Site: brandenburg
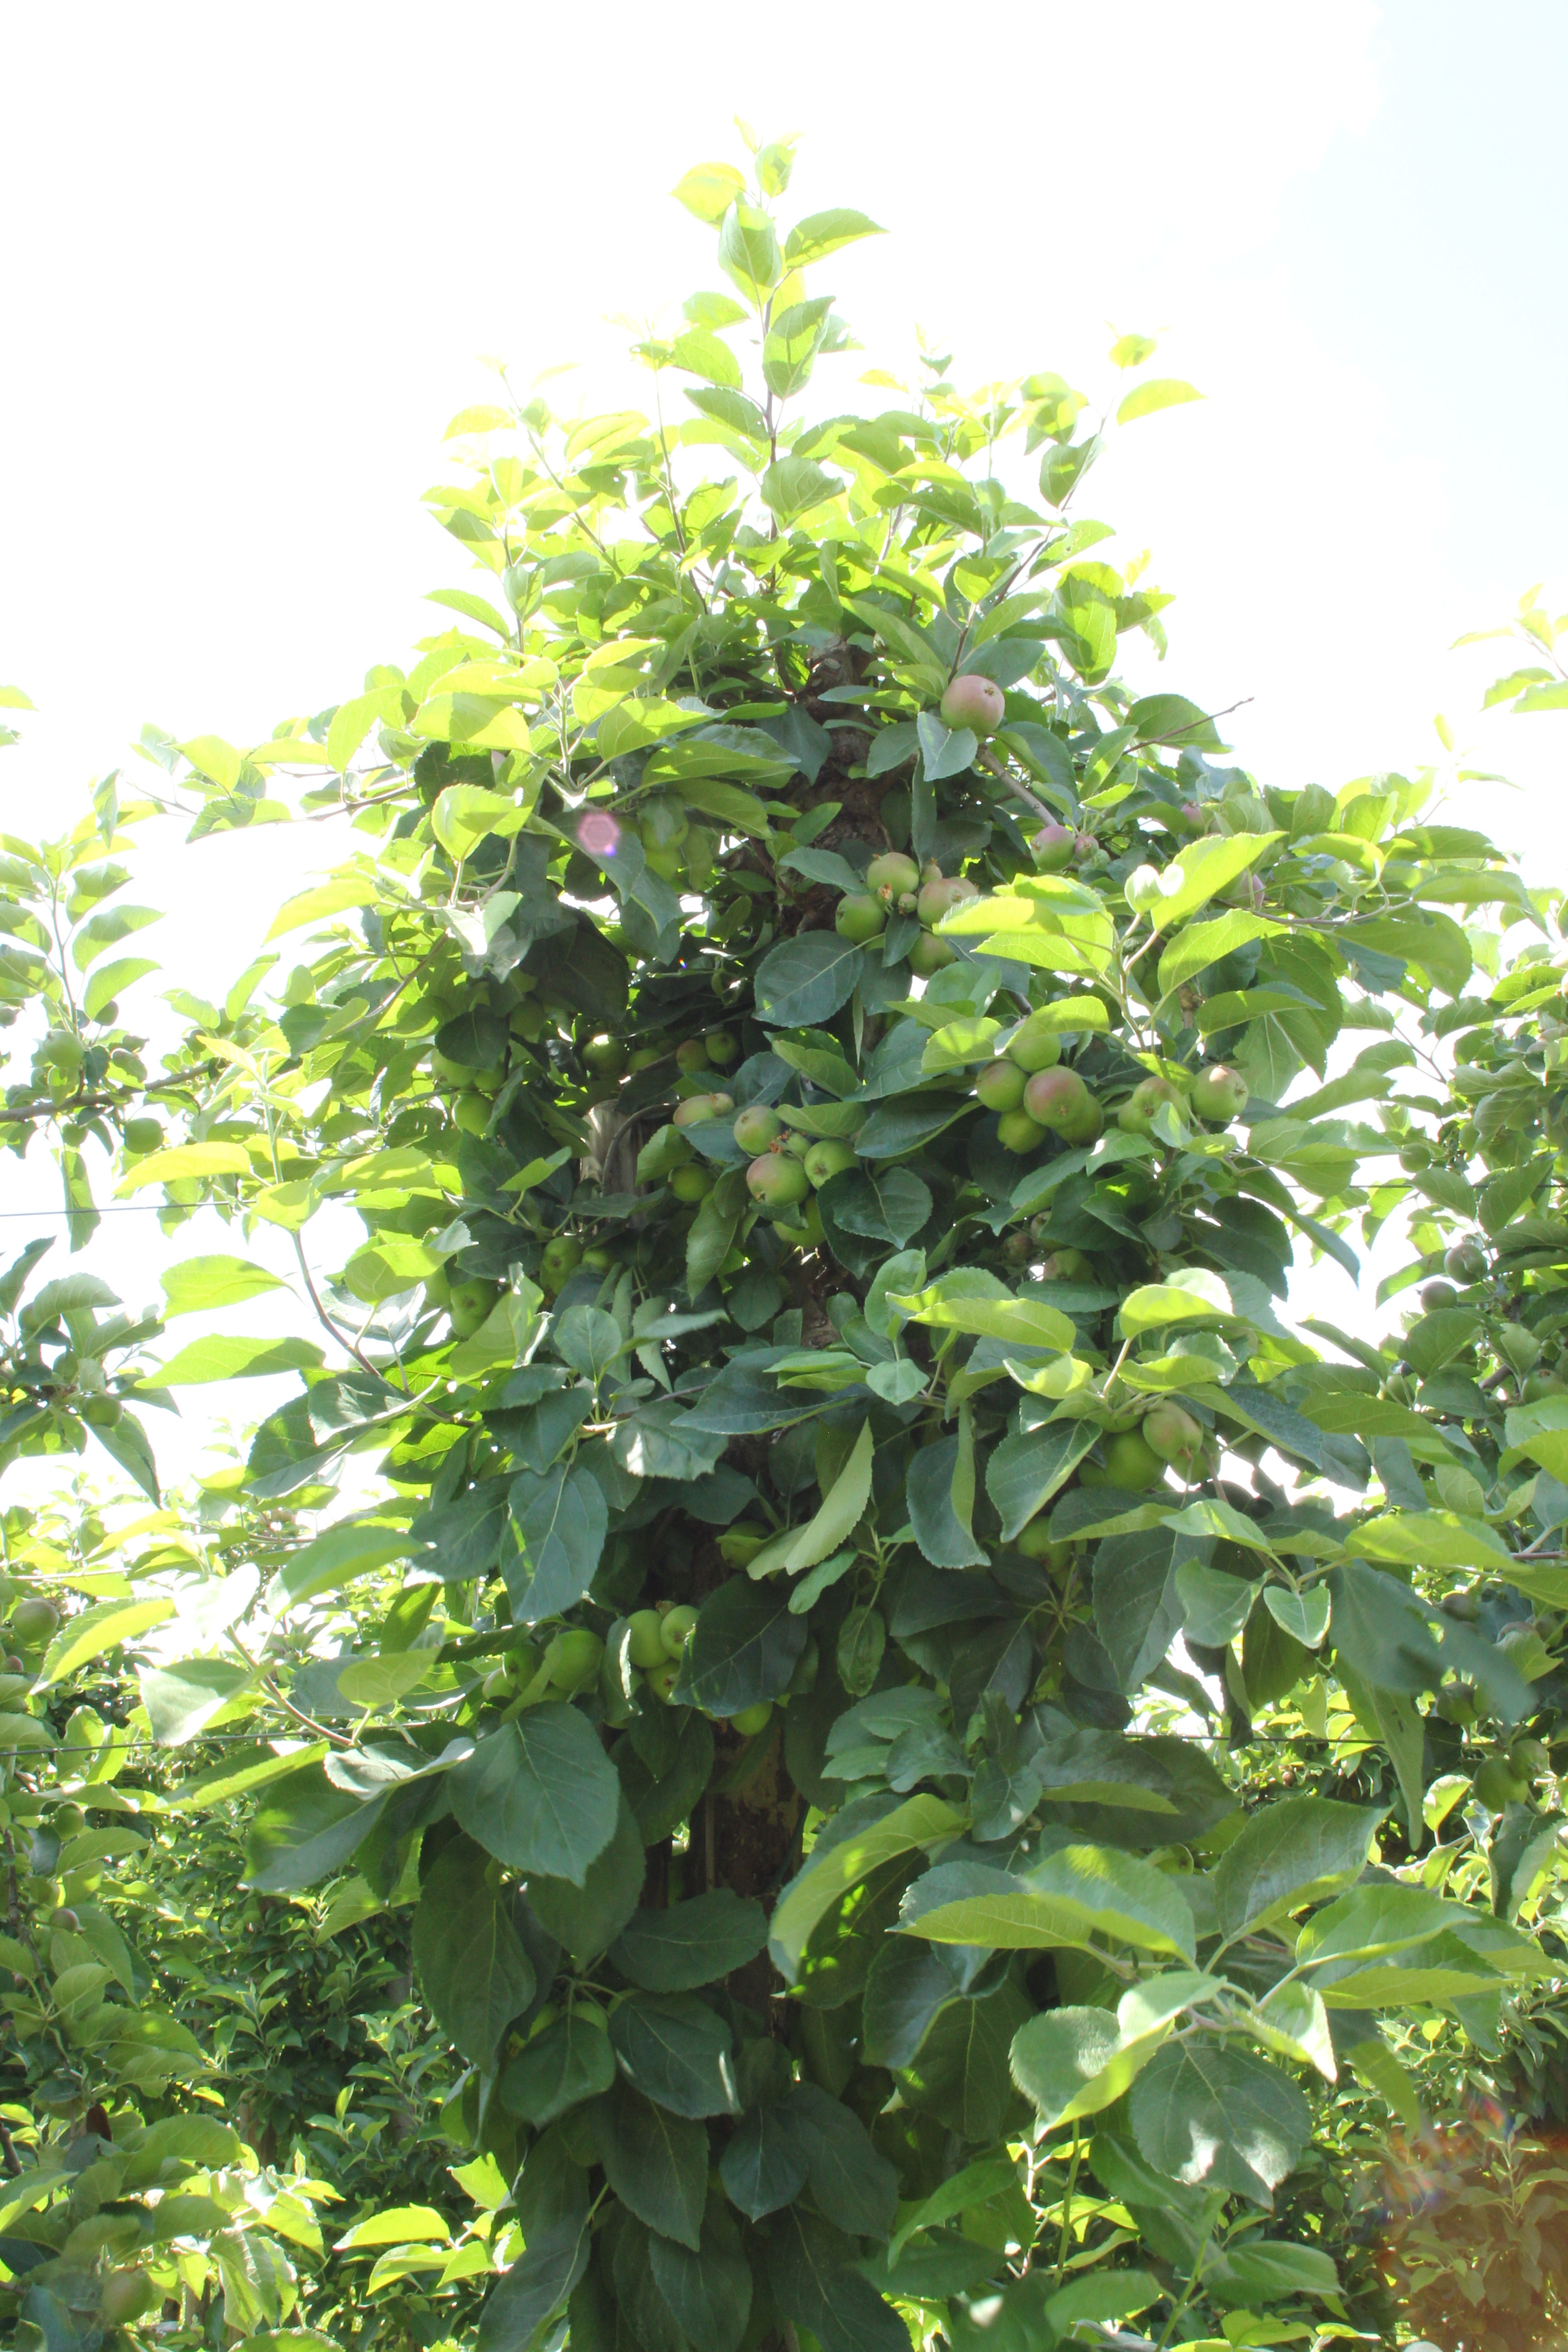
Growth stage (BBCH 73): Development of fruit